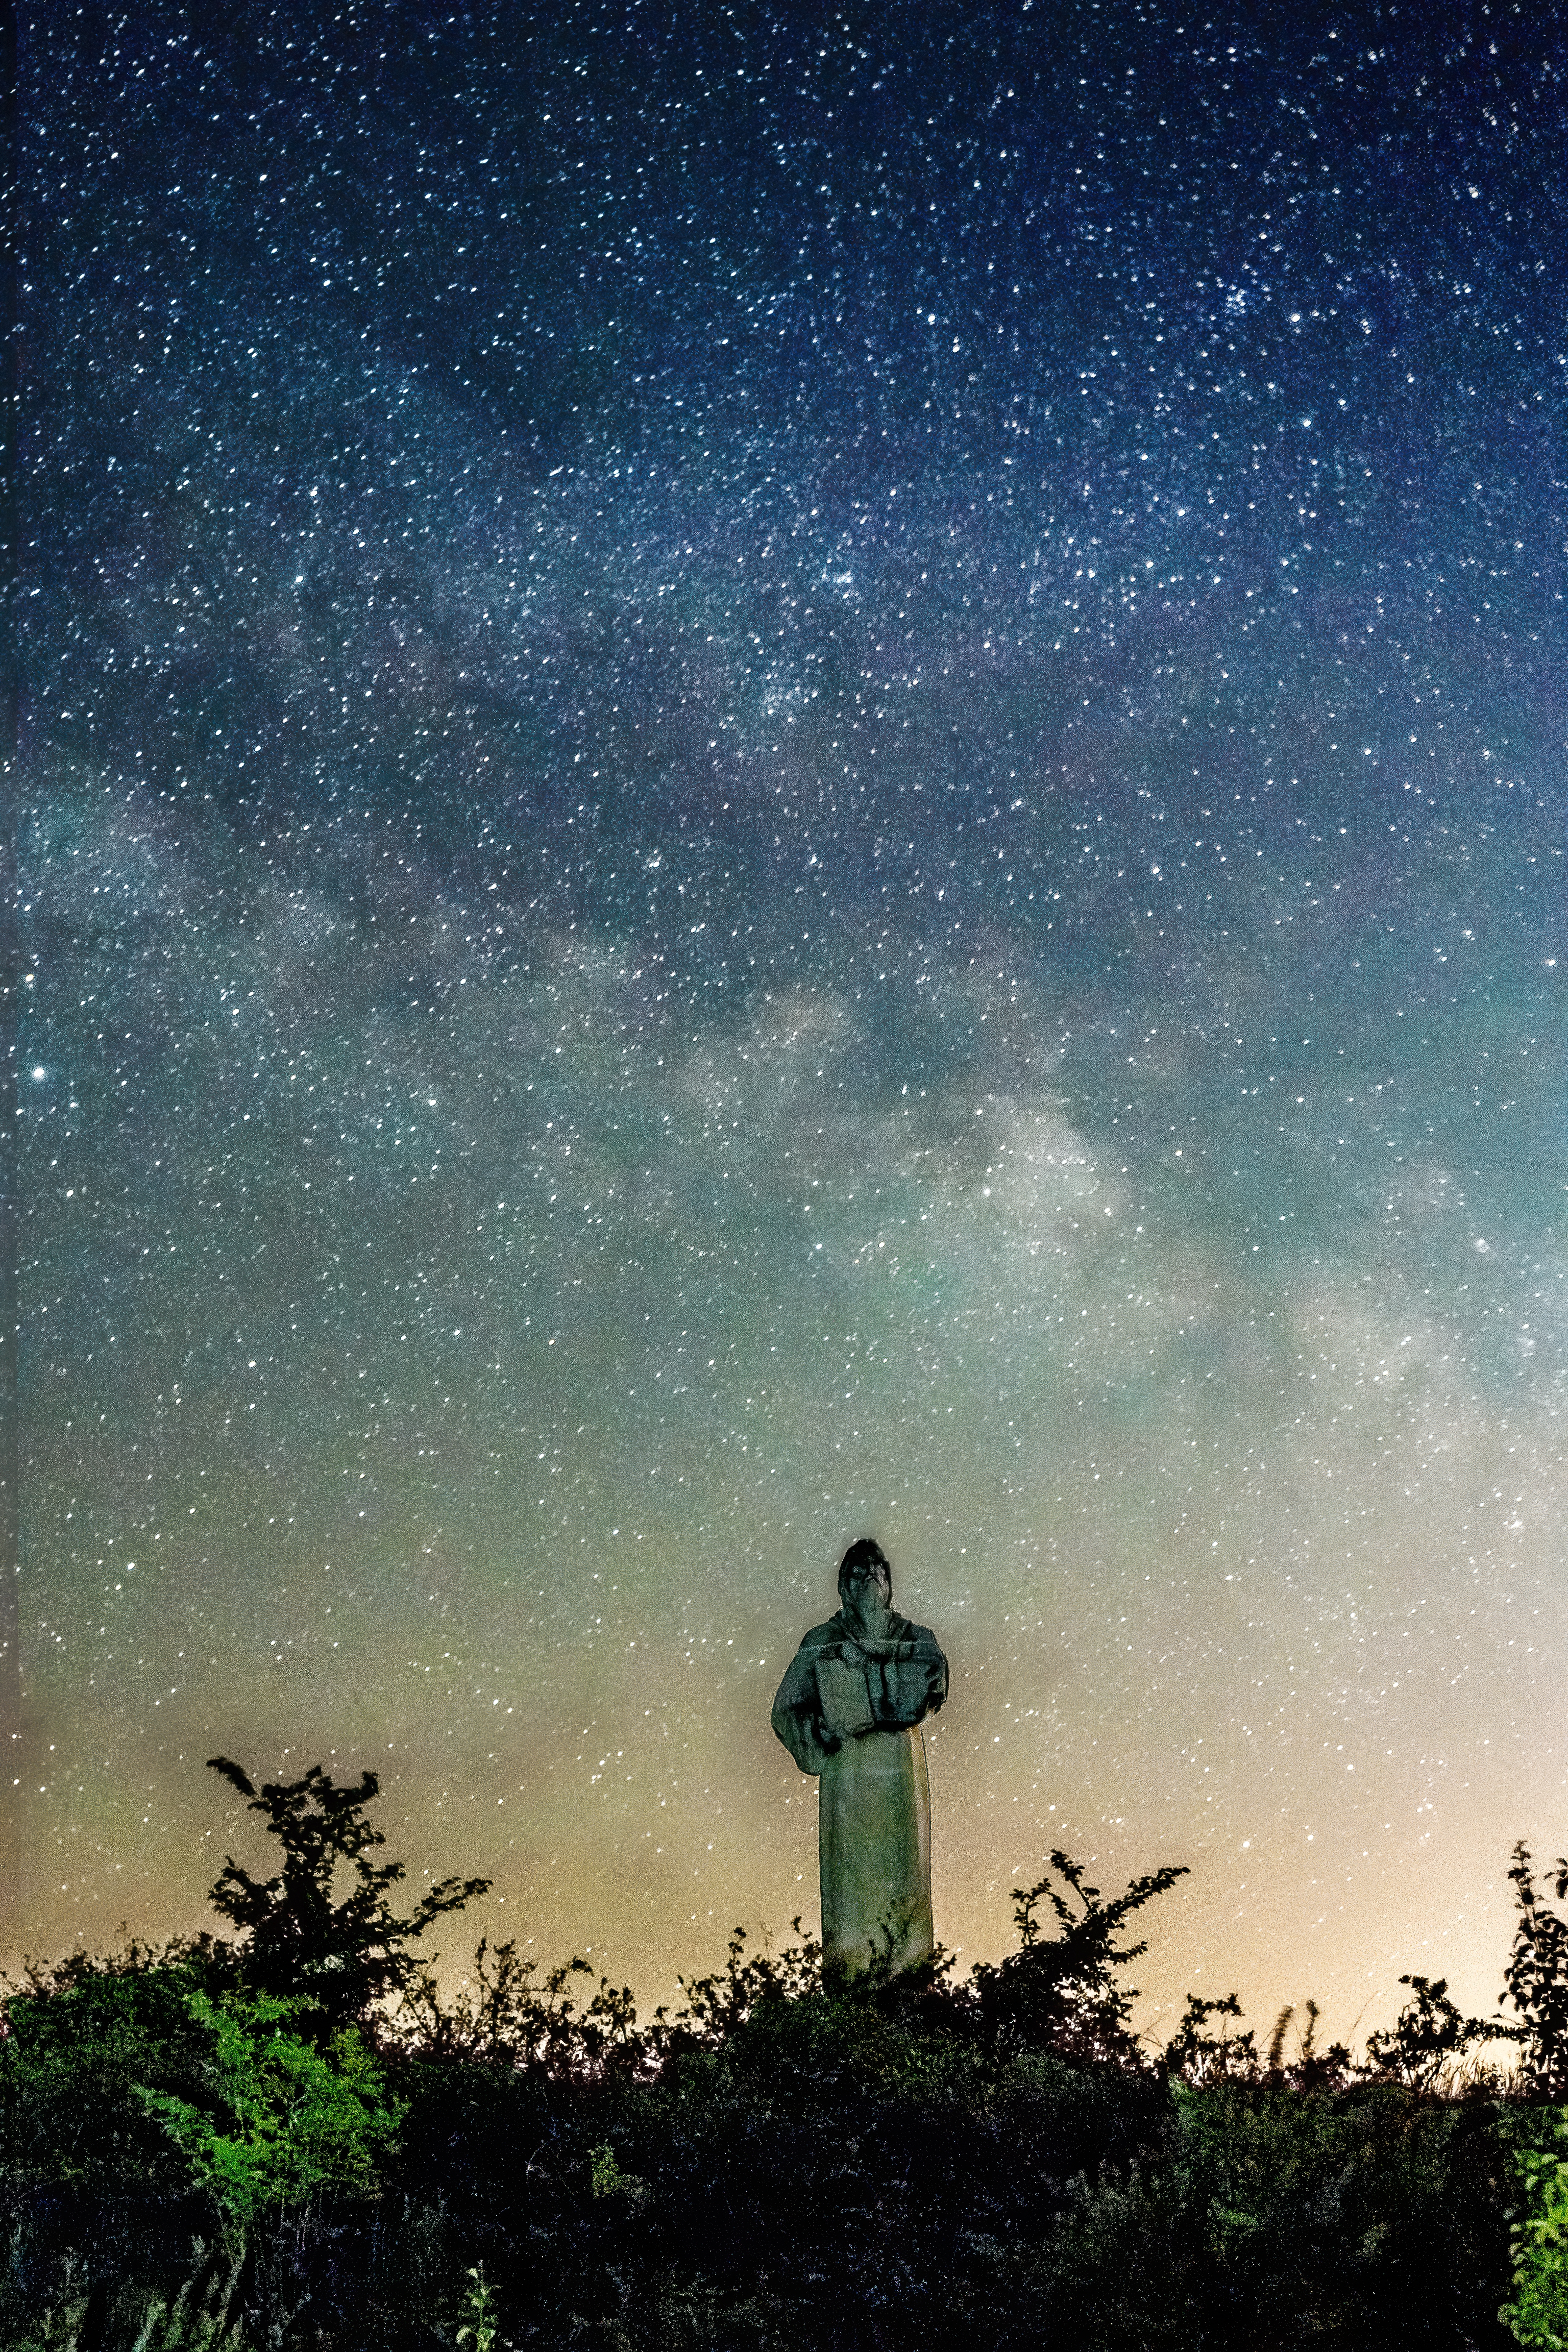
saint, monument, night, stars, sky, silence, galaxy, atmosphere, star, atmospheric phenomenon, astronomy, astronomical object, universe, tree, cloud, space, photography, science, landscape, milky way, world, constellation, evening